Galway City Museum

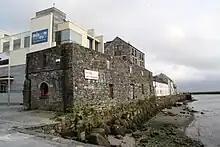
Partial View of the Galway City Museum from the Spanish Arch

The plan of the museum is composed in an 'L' shape and was restricted to three levels in order to maintain the scale of the surrounding buildings. The project was completed in 2006 and resulted in a space of 2,100 metres squared with a final cost of €6,890,000. The architects of the building won the Bank of Ireland Opus Architectural Award for their design in 2006.